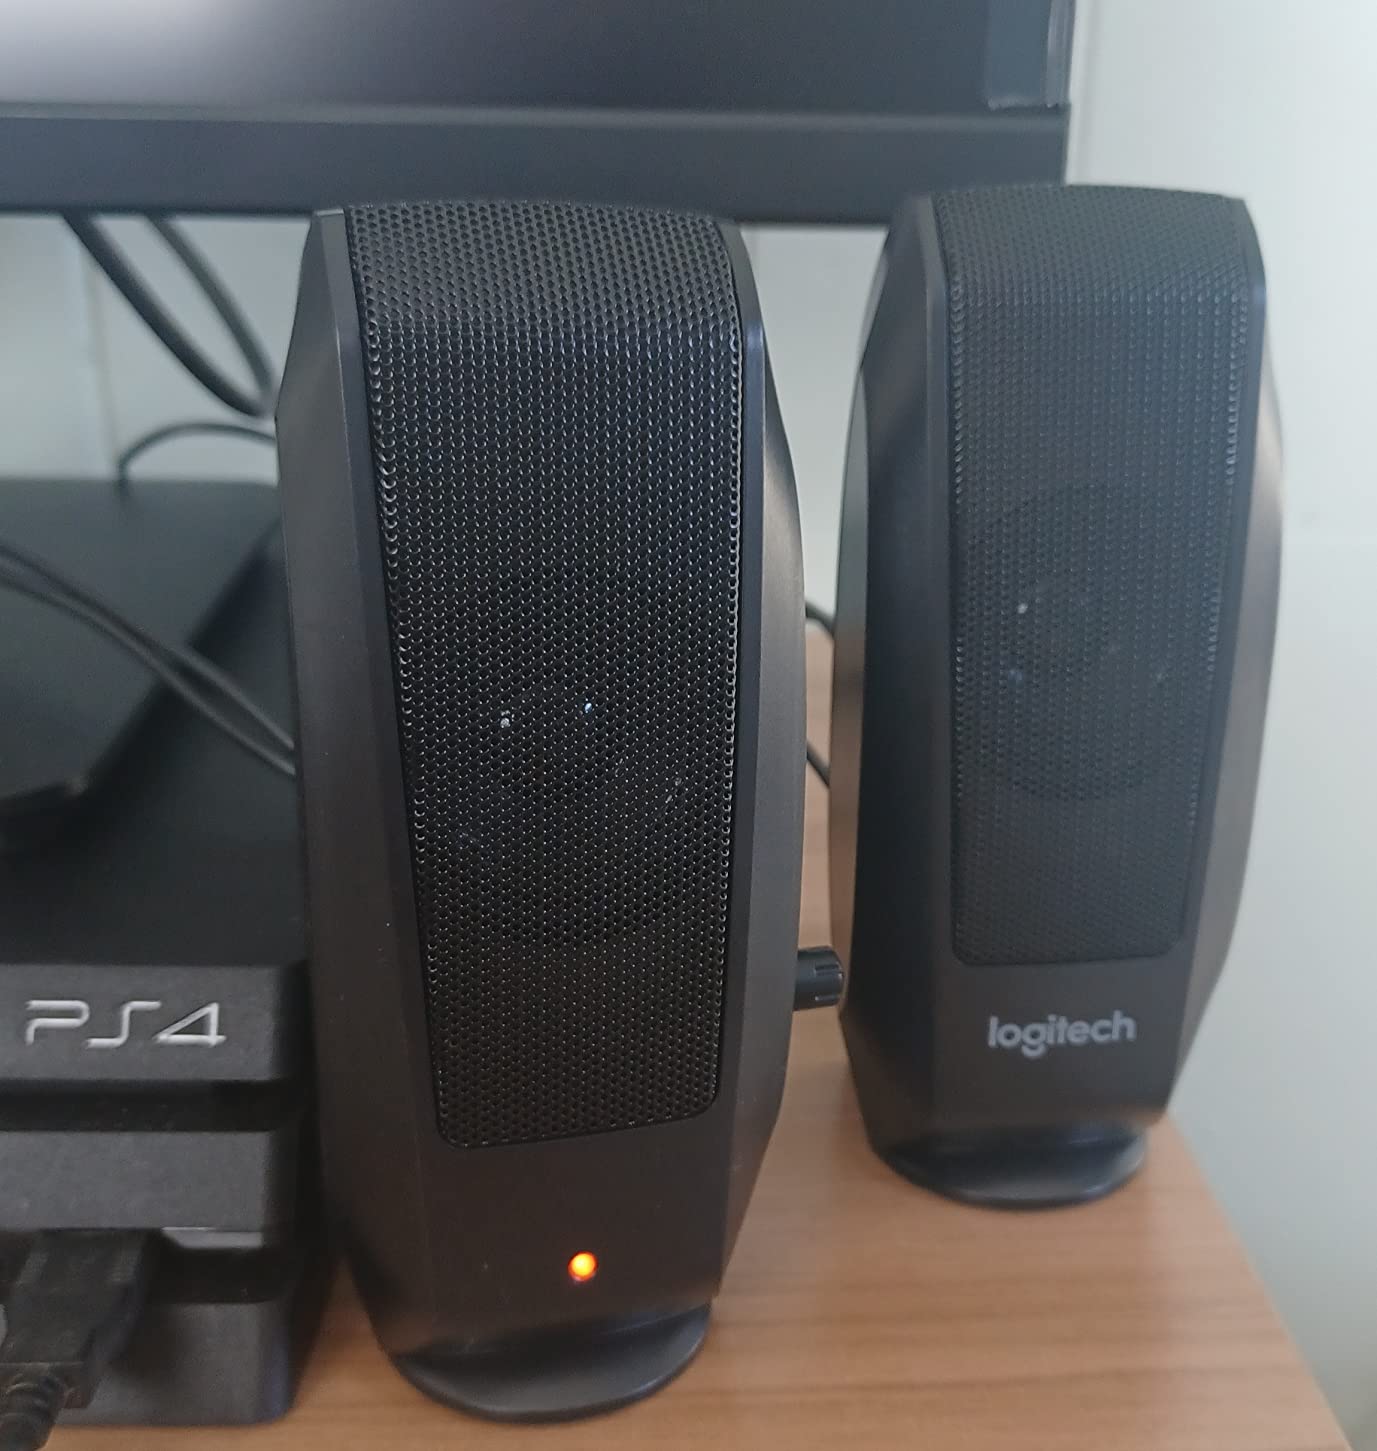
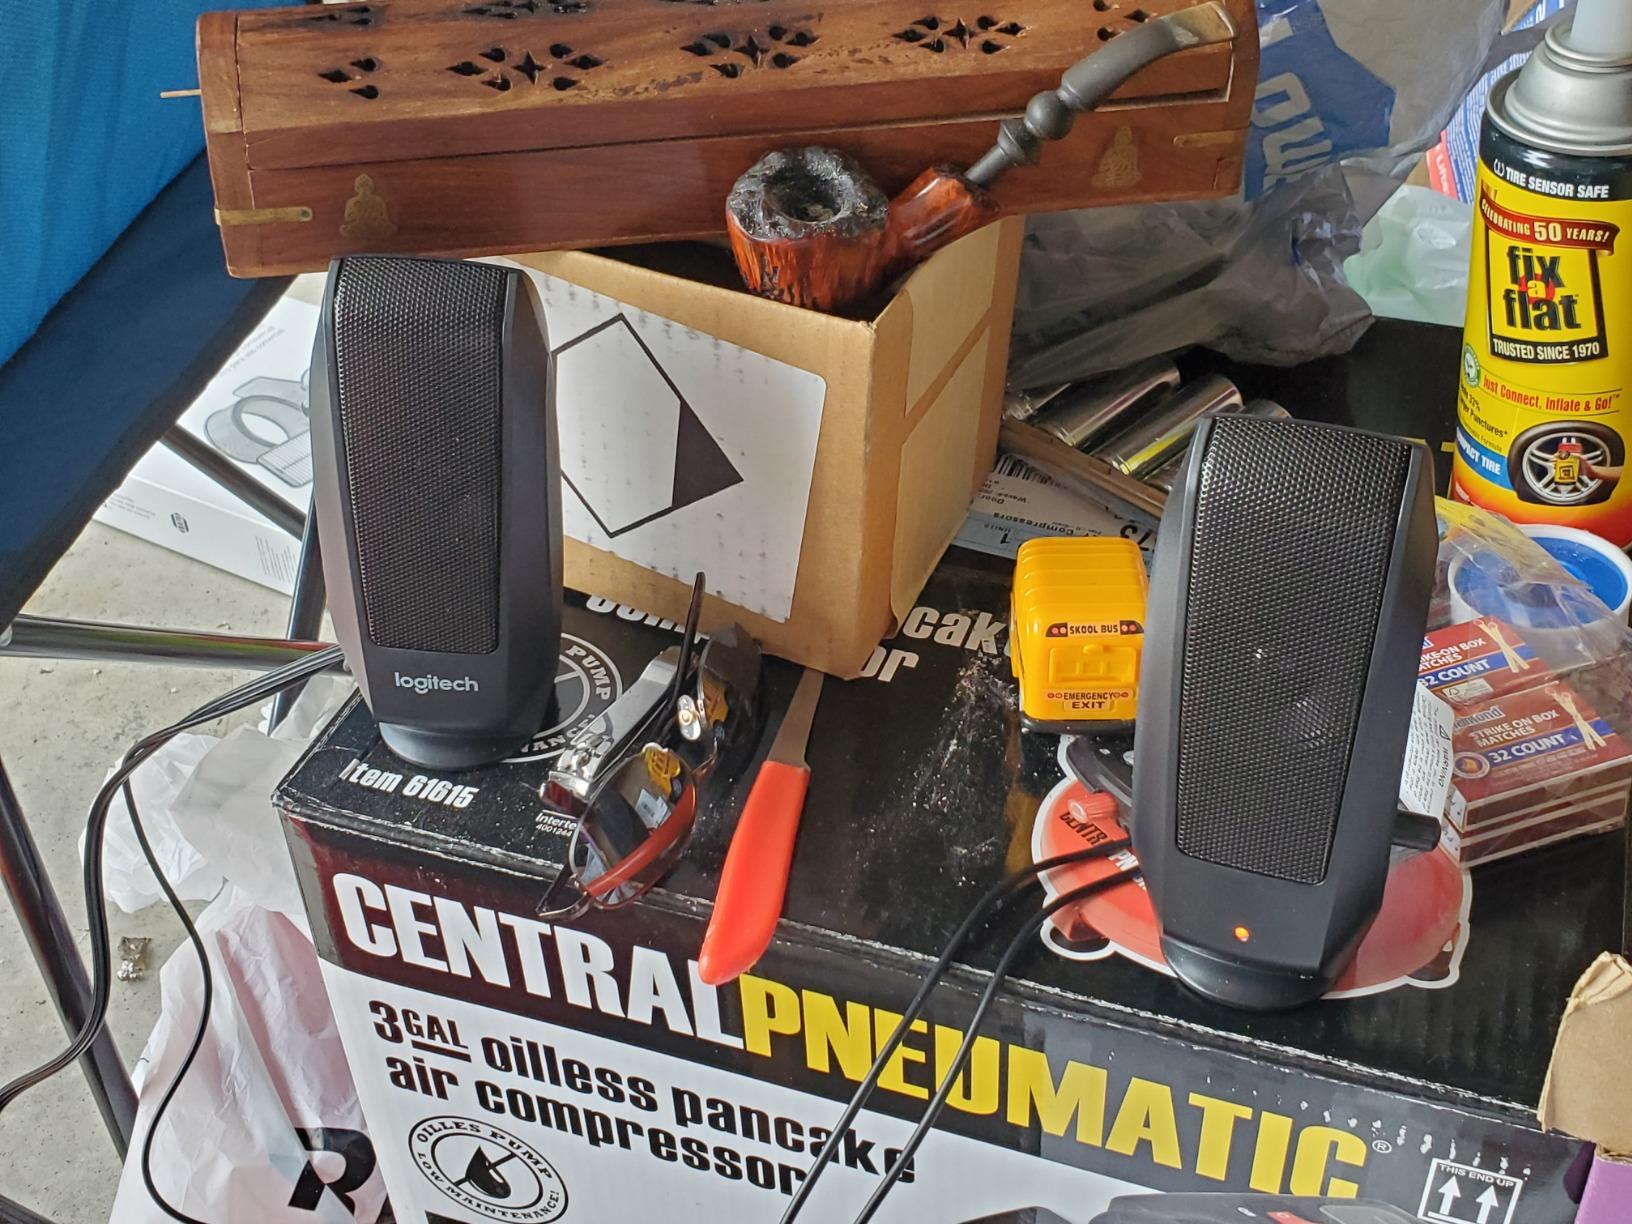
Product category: speaker
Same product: yes